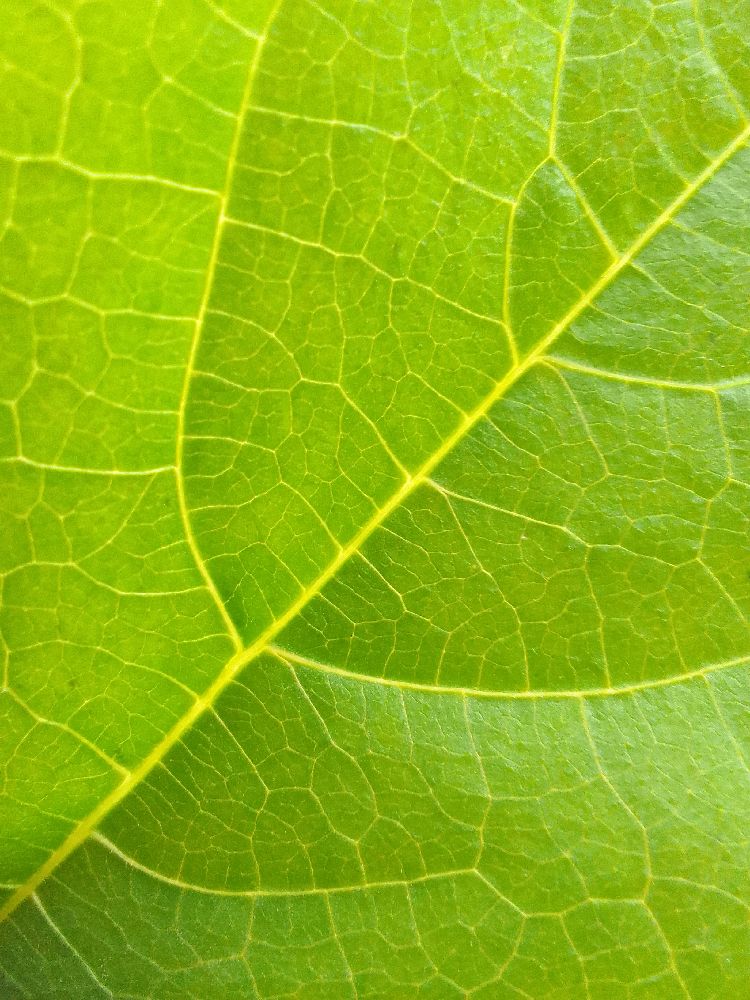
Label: healthy